Nuclear triad

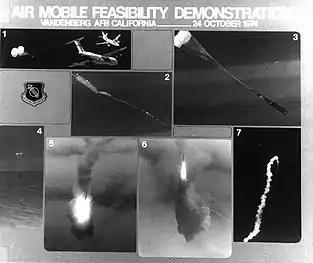
Air Mobile ICBM Feasibility Demonstration—24 October 1974

Nuclear delivery systems are not limited to those covered in the nuclear triad. Other methods of delivery could include orbital weapons, nuclear torpedoes and hypersonic glide vehicles. The Outer Space Treaty bans these types of weapons from outer space, stating that "the moon and other celestial bodies shall be used for peaceful purposes only." Although the treaty bans the use of nuclear weapons in space, technology that has already been deployed legally to space could be used in support of Earth-based nuclear weapons. GPS and other satellite navigation systems can be used for missile and bomb guidance, and reconnaissance satellites can be used to gather intelligence about enemies and targets. The existence of military assets in space increases the probability of a space-based conflict.